Guy-André Kieffer

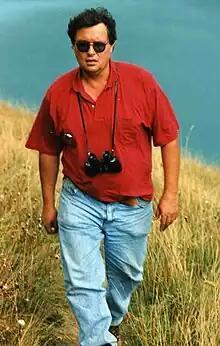

Guy-André Kieffer (25 May 1949- April 16, 2004) was a journalist of dual French and Canadian nationality who worked in West Africa generally, and in Côte d'Ivoire specifically. On April 16, 2004, he was kidnapped from an Abidjan parking lot and has not been seen since. In early 2012 remains suspected to belong to Kieffer were found in the department of Issia, in the west of Côte d'Ivoire.